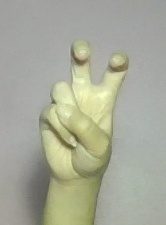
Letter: toot